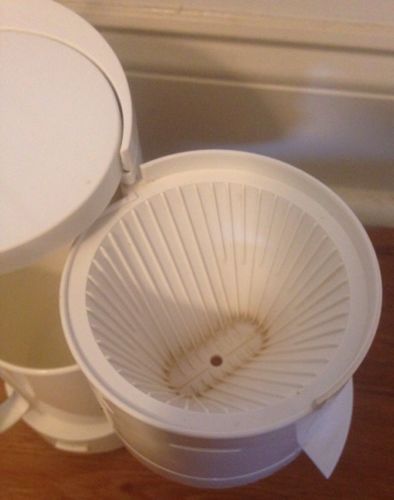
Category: coffee maker